J. D. Chakravarthy

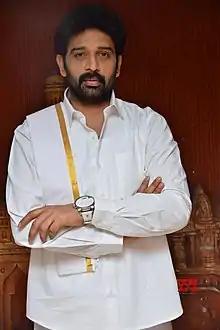
Chakravarthy in 2023

Nagulapati Srinivasa Chakravarthy, known professionally as J. D. Chakravarthy, is an Indian actor, filmmaker, screenwriter and musician known for his work primarily with Telugu cinema in addition to Hindi, Tamil, and Malayalam films. Chakravarthy made his screen debut with the Telugu film, "Siva", an action blockbuster directed by Ram Gopal Varma, featured at the 12th IFFI. He subsequently made his Bollywood debut with the remake of the same film titled Shiva (1990). He then starred in the blockbuster "Satya", featured in the Indian panorama section at the 29th IFFI, and was listed among CNN-IBN's 100 greatest Indian films of all time. Chakravarthy received the Screen Award Special Jury Award.